Edvard Isak Hambro Bull

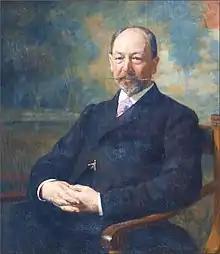
Portrait of Edvard Isak Hambro Bull by Erik Werenskiold

He was born in Bergen, Norway to physician Johan Randulf Bull (1815–94) and Theodora Josephine Marie Hambro (1818–49). In 1869, he married Gine Falsen (1846–1879). After her death in 1880, he married Ida Marie Sophie Paludan (1861–1957). He was the father of Theodor Bull, Edvard Bull Sr., Johan Peter Bull and Francis Bull.